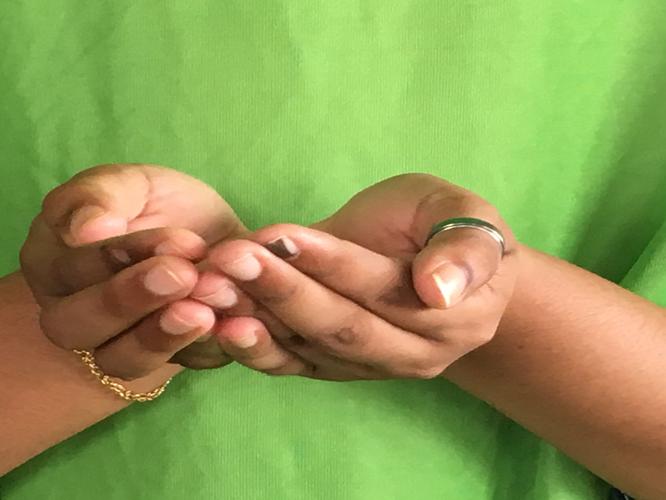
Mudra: Pushpaputa
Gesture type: double_hand